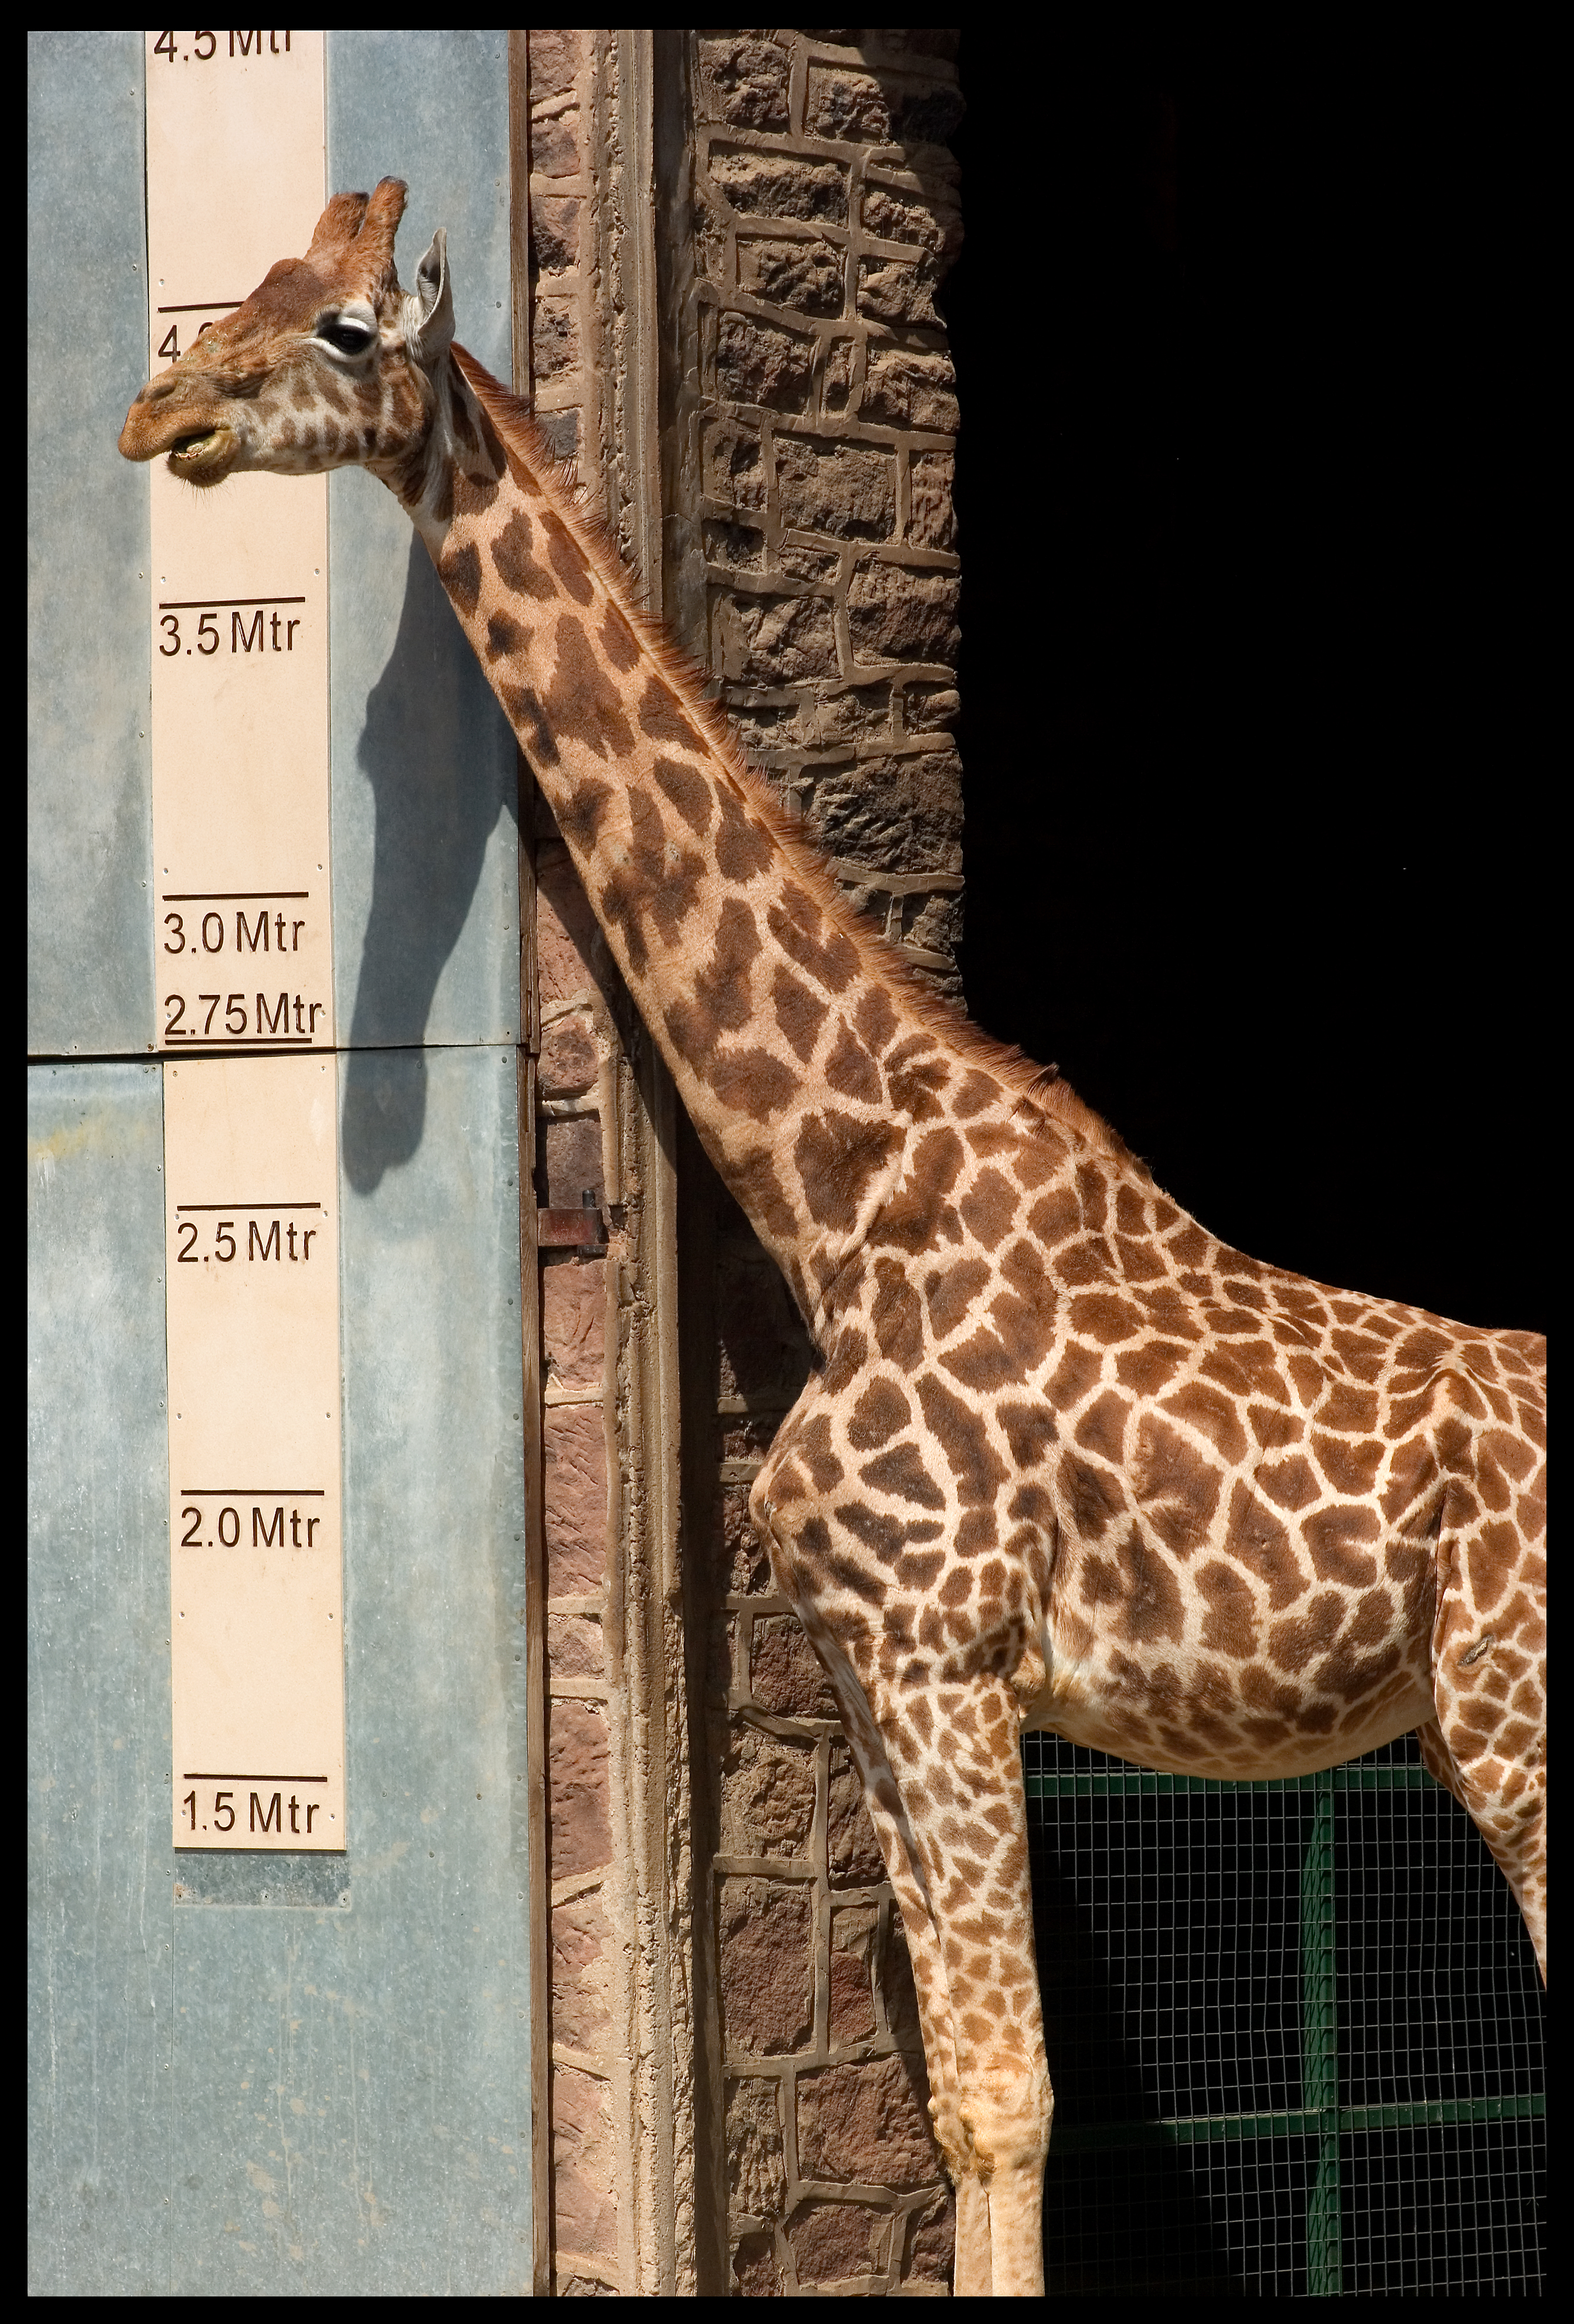
zoo, mammal, fauna, giraffe, chester, animals, vertebrate, giraffidae